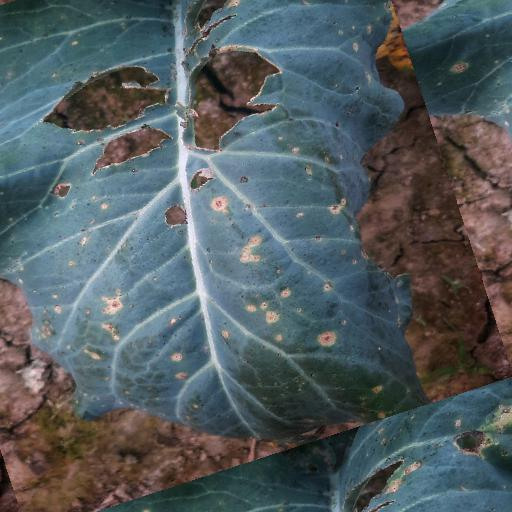
Label: Black Rot